Dynamite Duumvirate Tag Team Title Tournament (2013)

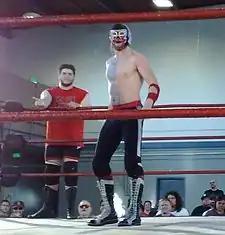
Kevin Steen and El Generico teamed together for the last time in PWG at DDT4.

The tournament kicked off with a match between The Inner City Machine Guns (Rich Swann and Ricochet) and The Young Bucks (Matt Jackson and Nick Jackson). Matt blocked a standing 450° splash by Swann with his knees and pinned him with a cradle for the win.